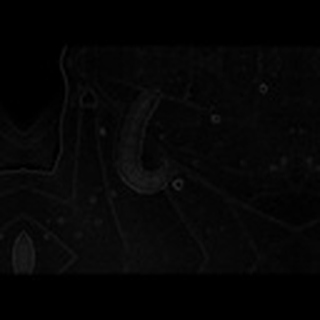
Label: cotton_army_worm